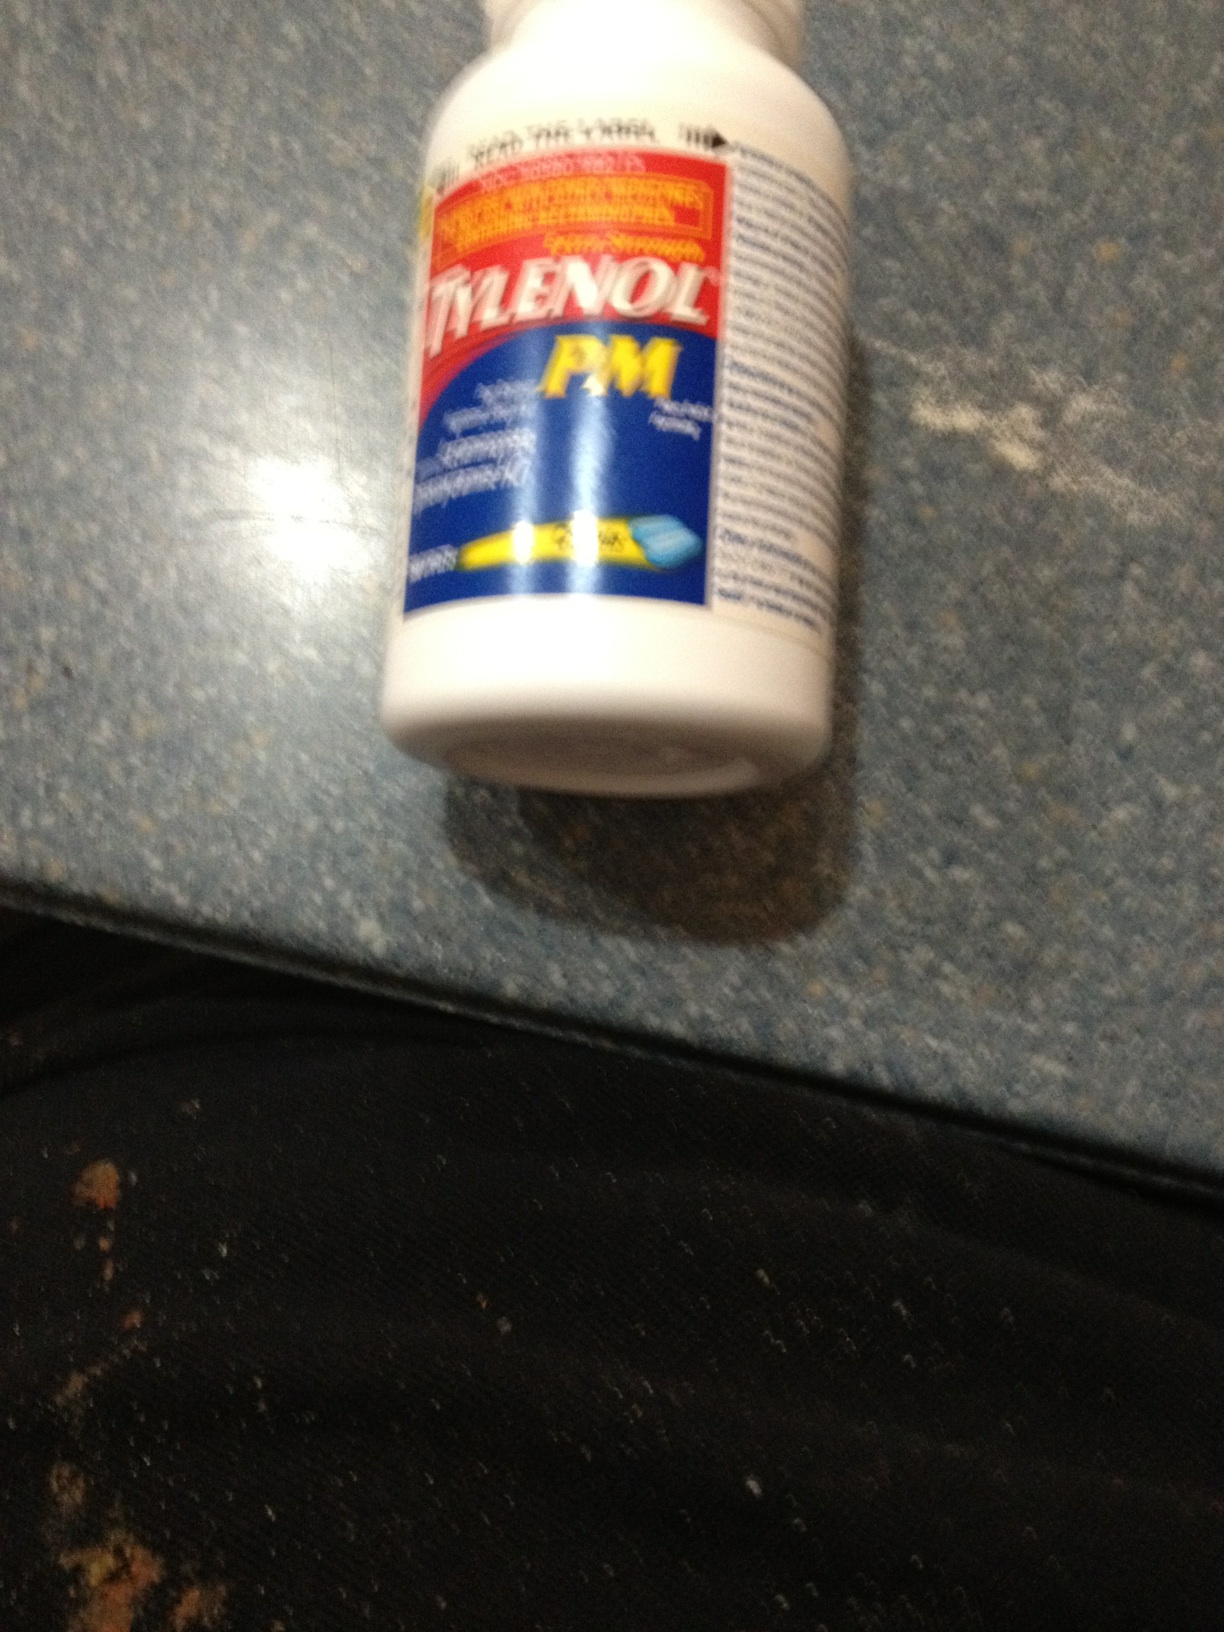Question: Is this really PM or is it regular Tylenol?
Answer: pm